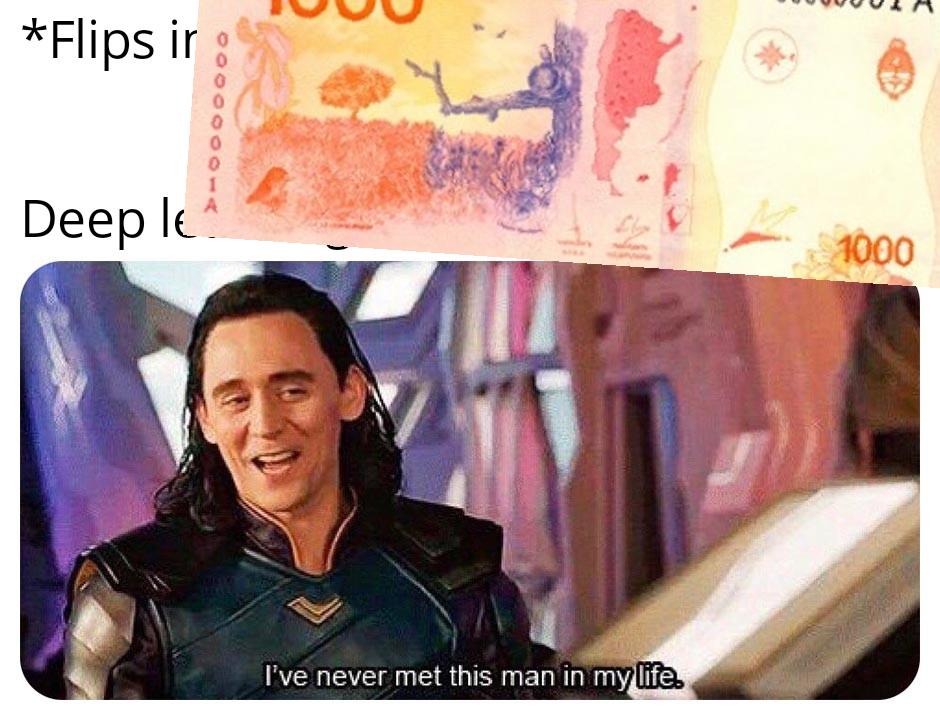
Denominación: 1000